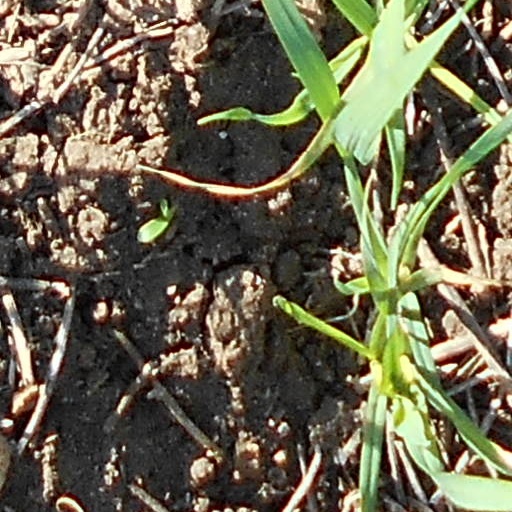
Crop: wheat